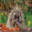
Label: porcupine